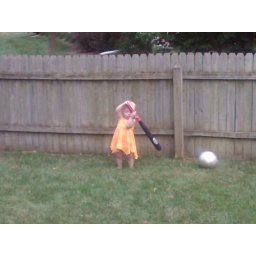
Our big girl turned 5 with a party at our house in Naperville 07/19/2009